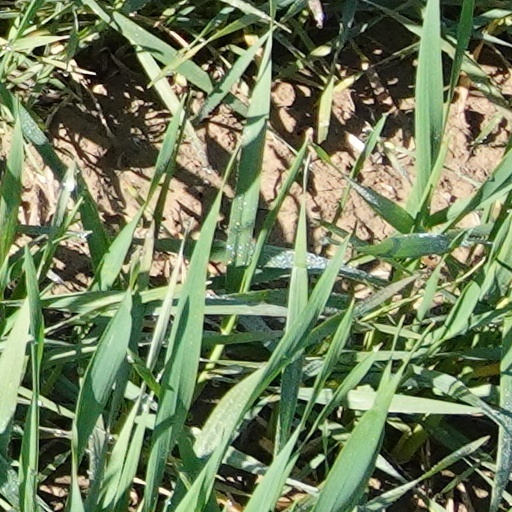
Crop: wheat